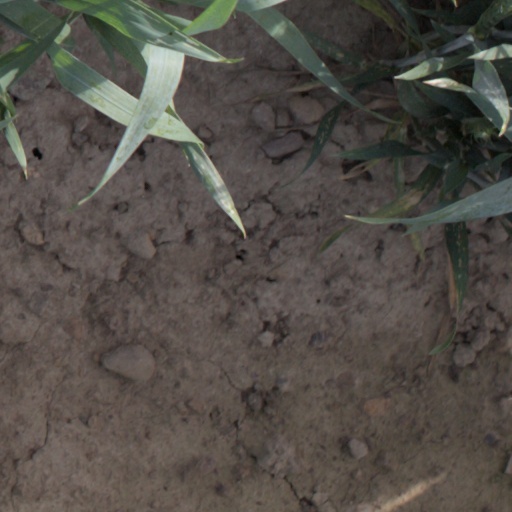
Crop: wheat